Zhuhai No.1 High School

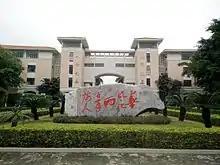
The Spring Wind Stone

The Grade Unions are led by the Grade Youth League Committee. They're usually responsible for students' daily lives.